Saga (cheese)

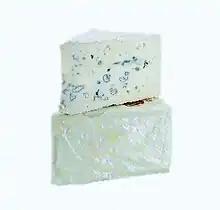
Soft and creamy Saga cheese

Saga cheese originated in Denmark and is a mix of blue cheese and brie. It is a creamy, blue-veined cheese with a white-mould rind. Saga is a very mild blue-veined cheese. It comes with a delicate blue mold, that may not appear in other varieties of blue cheeses. It is aged for more than 60 days. Saga Blue cheese pairs nicely with white Riesling wines or hearty red wines.